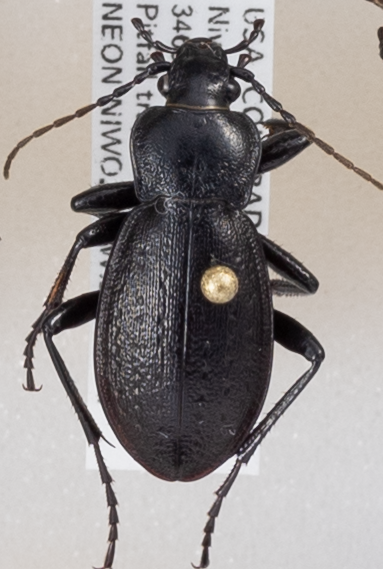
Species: Carabus taedatus
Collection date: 2018-08-28
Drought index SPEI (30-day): -1.69
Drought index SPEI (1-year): -1.13
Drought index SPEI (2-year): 0.24